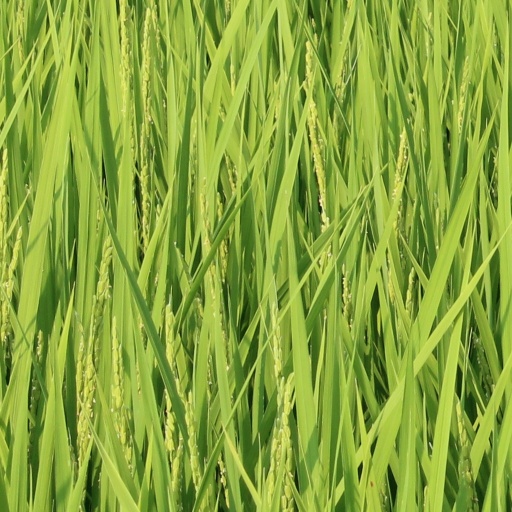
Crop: rice